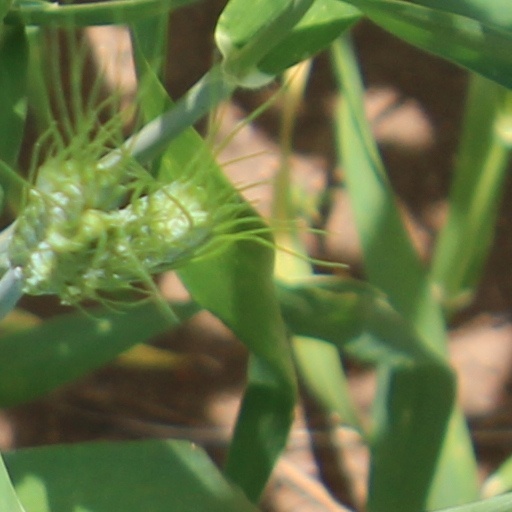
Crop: wheat